Longside

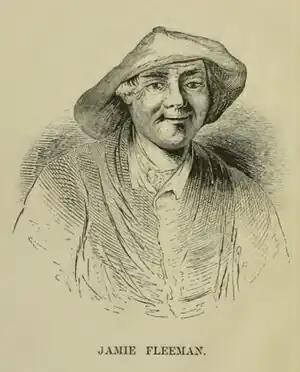
Jamie Fleeman, the Laird of Udny's Fool

Almost a century later following the Penal Act 1746 (19 Geo. 2. c. 38), the Episcopal Church at Longside was burnt down by the Hanoverians. Rev John Skinner of Longside spent six months in prison after evading a strict Penal Act 1748 (21 Geo. 2. c. 34) which decreed that Episcopalian ministers could only preach to his own family. Skinner had tried to circumvent the act by preaching from his cottage window to a congregation outside. Skinner is buried in the parish churchyard and his grave is marked by a monument.